Apocalypse Zero

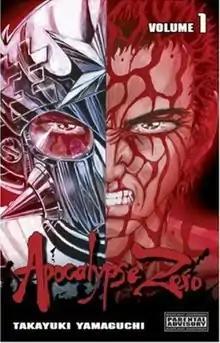
Cover of "Apocalypse Zero" volume 1 as published by Media Blasters

Apocalypse Zero, known in Japan as , is a manga series written and illustrated by Takayuki Yamaguchi. It was serialized in Akita Shoten's "Weekly Shōnen Champion" from July 1994 to August 1996.